Chicago Board of Trade

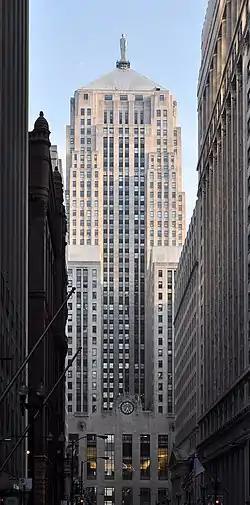
Chicago Board of Trade Building

Since 1930, the Chicago Board of Trade has been operating out of 141 West Jackson Boulevard, Chicago. The building was designed by Holabird & Root and is 605 feet (184m) tall, the tallest in Chicago until the Richard J. Daley Center superseded it in 1965. The Art Deco building incorporates sculptural work by Alvin Meyer and is capped by a 31-foot-high (9.5 m) statue of the Roman goddess Ceres in reference to the exchange's role in trading grain. It has been claimed that the statue was left faceless because its sculptor, John Storrs, thought that no one would ever be able to see the face on top of a forty-five-floor skyscraper. However, it may be that the smooth surface of the aluminium statue is an element of the streamlined look of Art Deco.